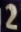
Number: 2